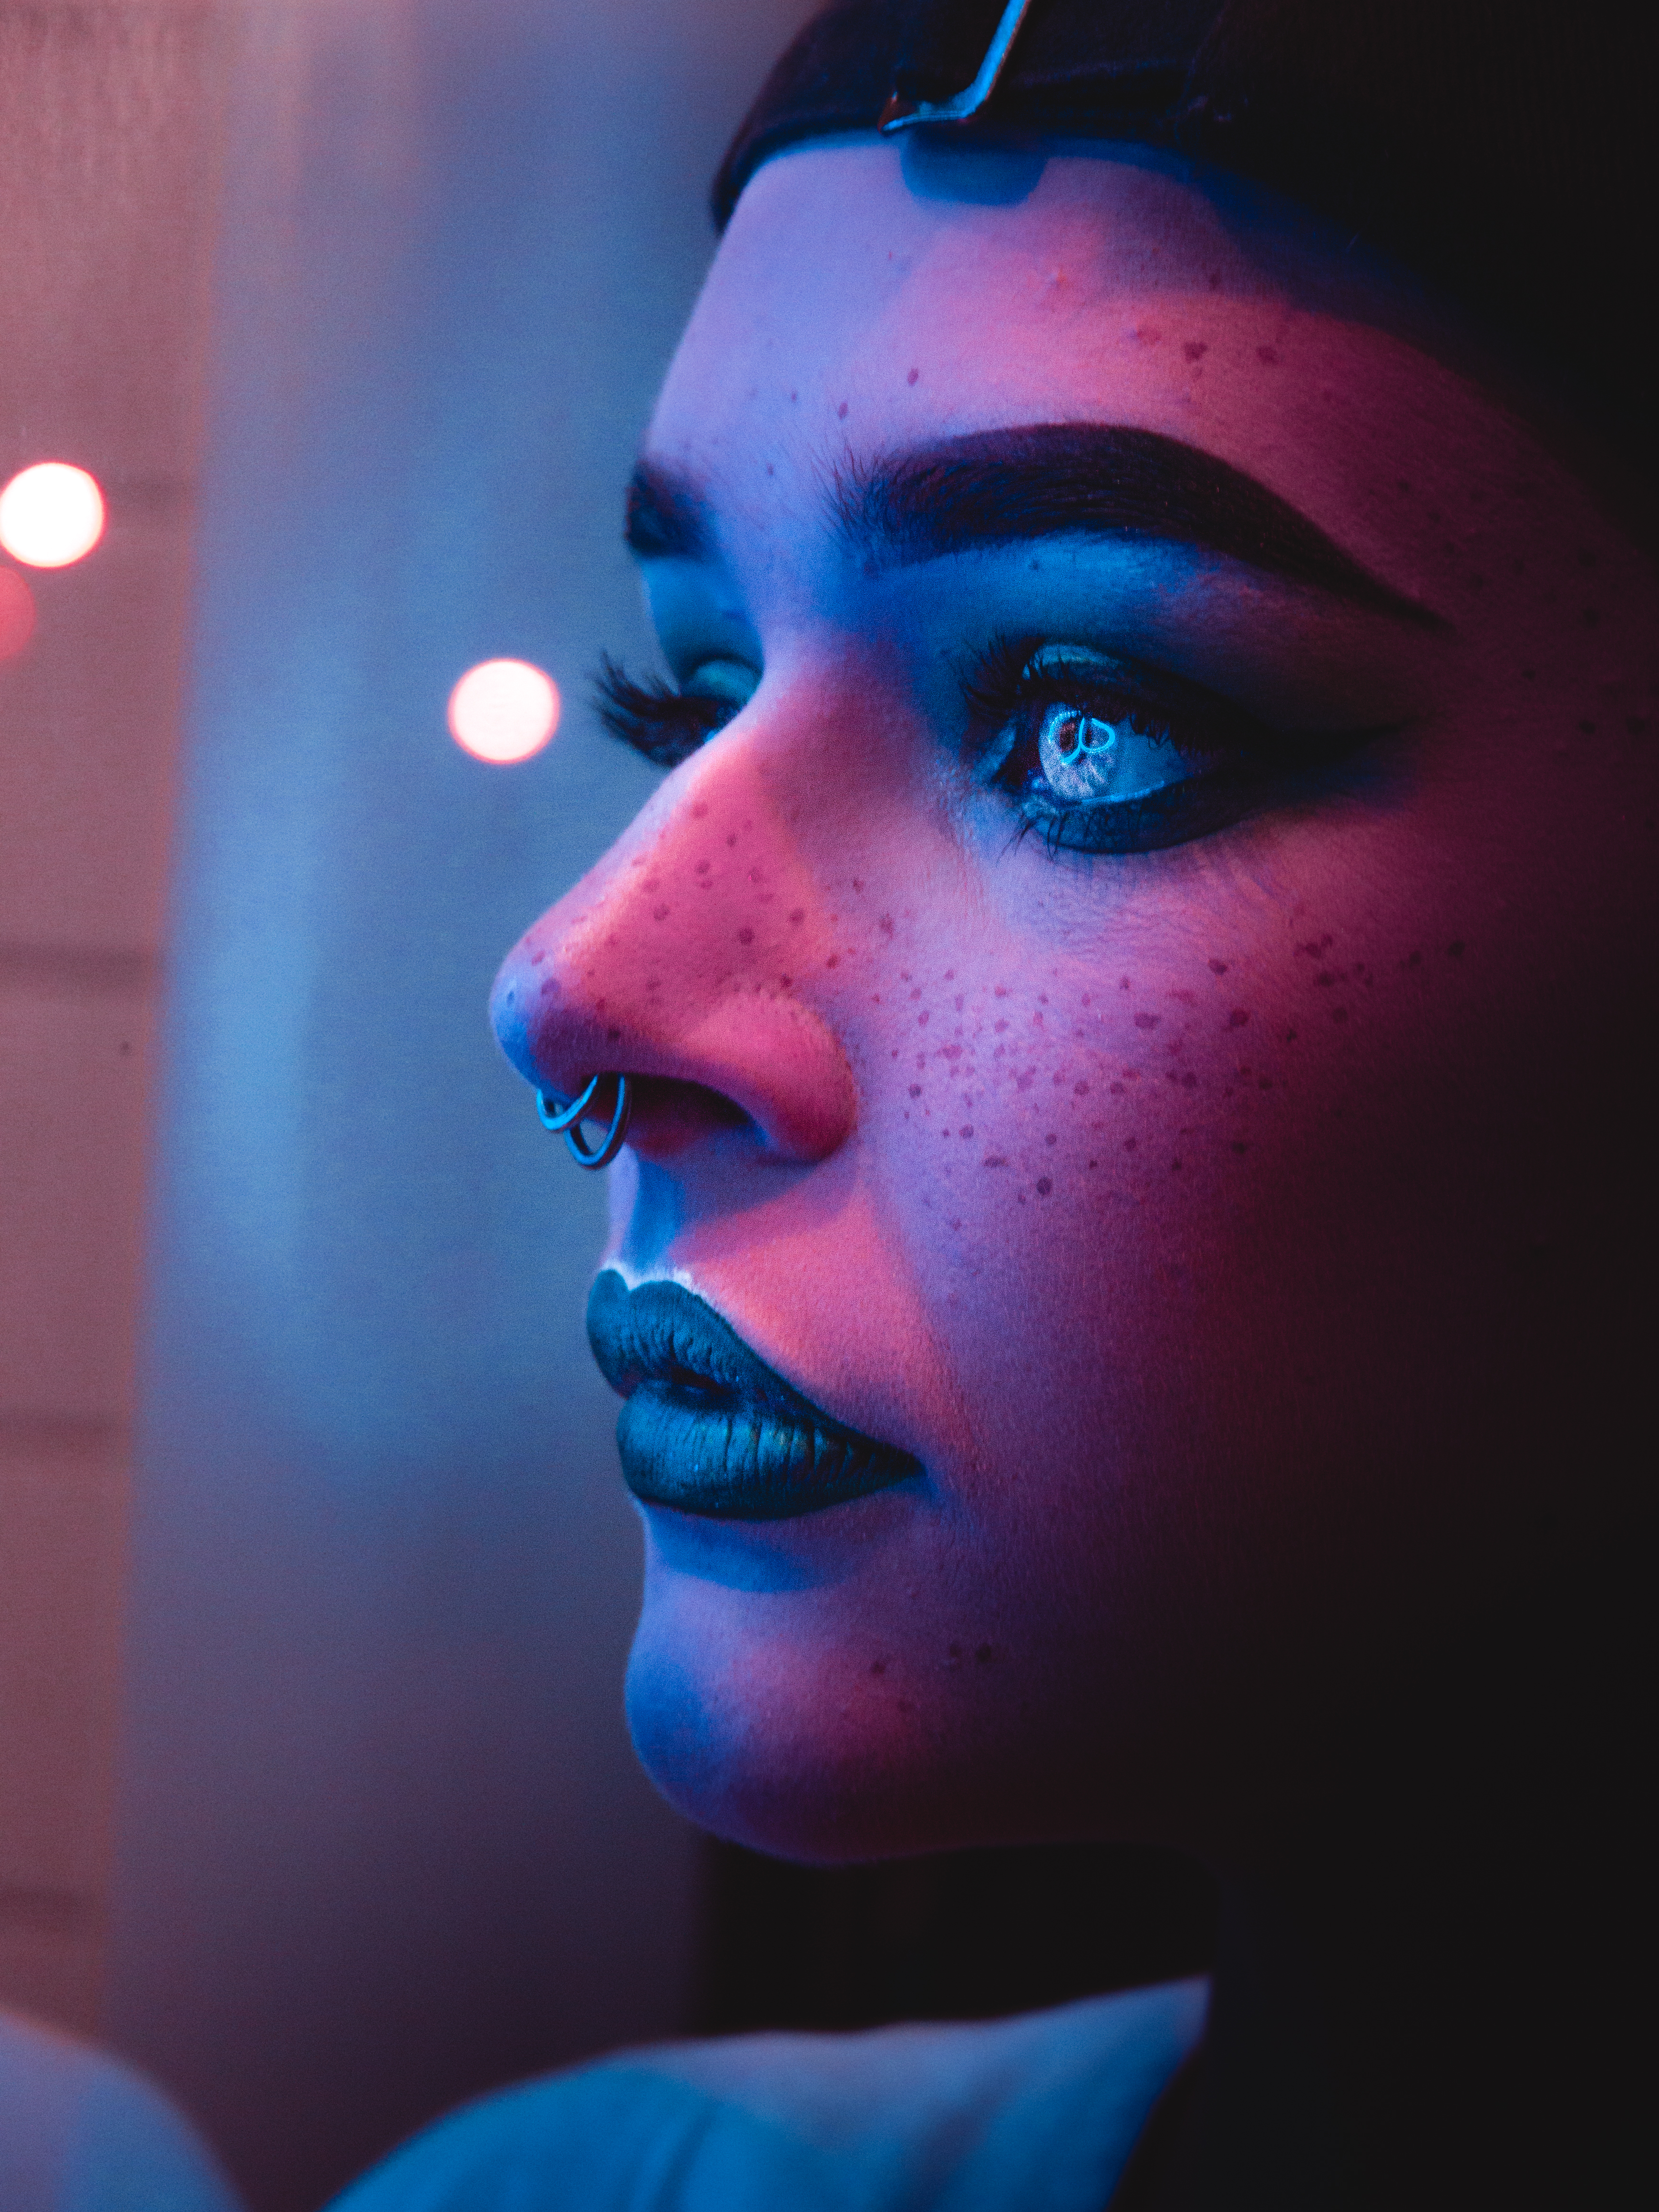
face, blue, nose, lip, eyebrow, head, red, beauty, cheek, light, forehead, skin, eye, chin, close up, human, smile, mouth, fun, photography, electric blue, ear, performance, portrait, space, black hair, eyelash